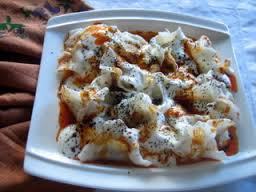
Yemek: manti